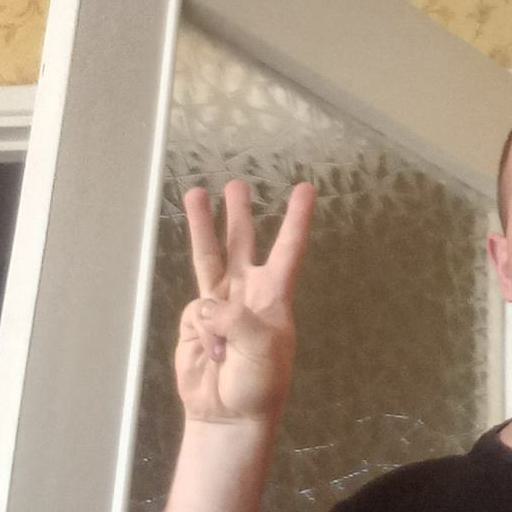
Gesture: three